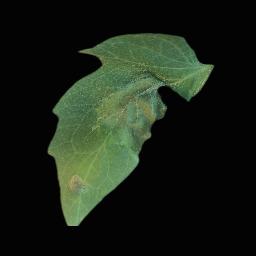
Label: Tomato___Late_blight